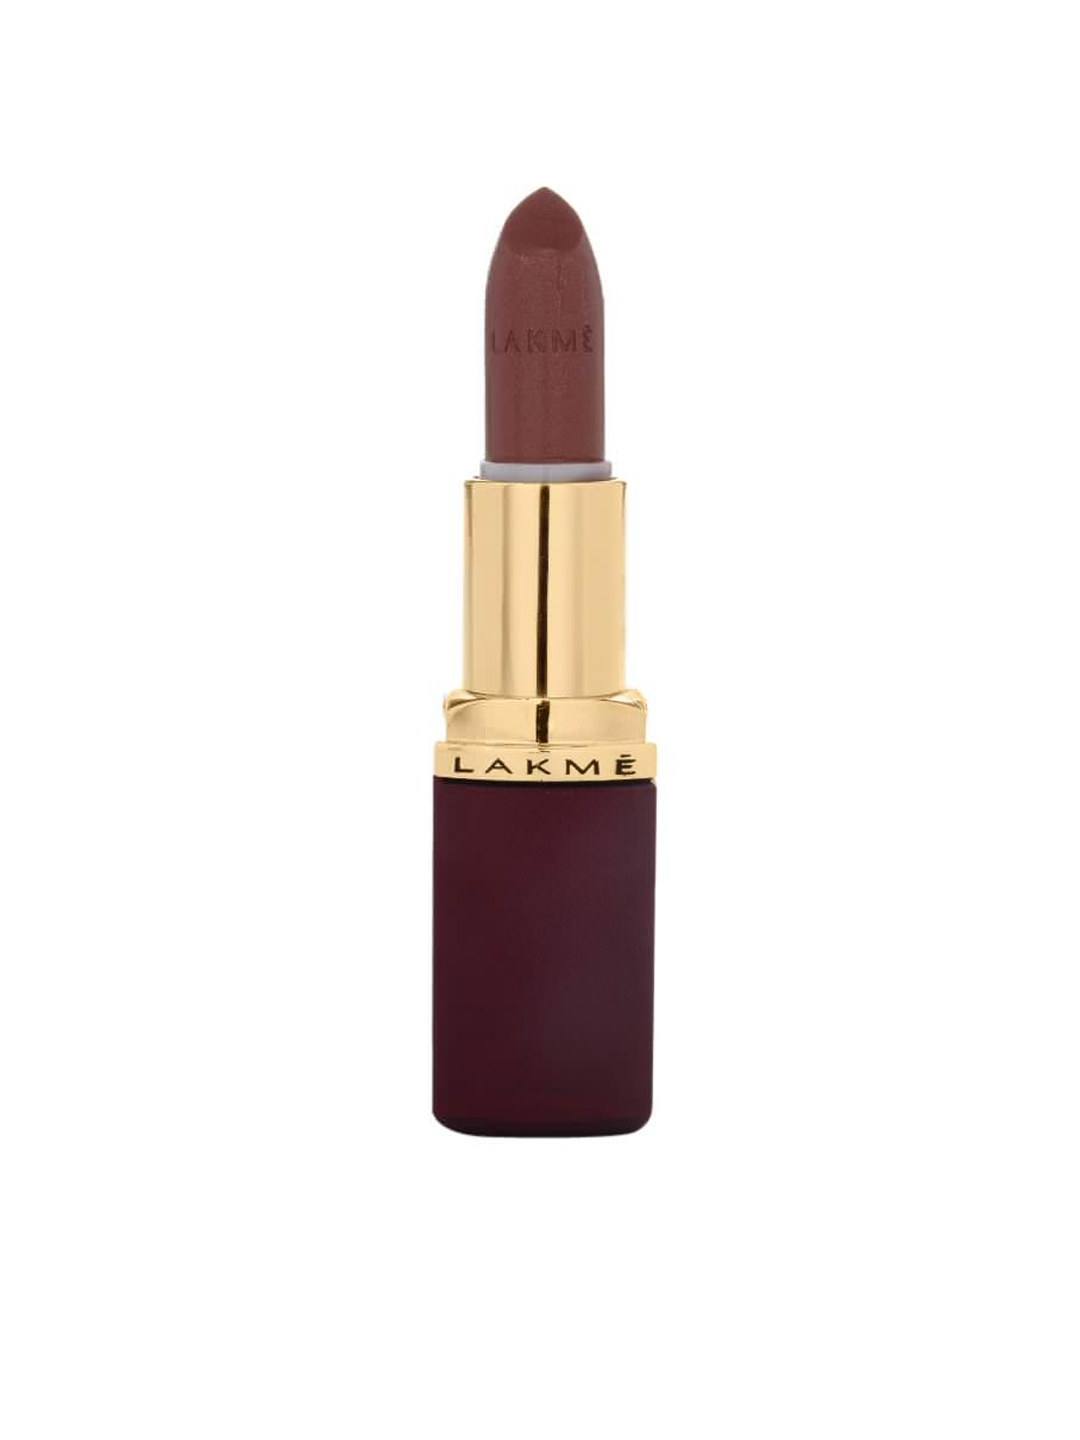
Lakme Enrich Satins Lipstick 138
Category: Personal Care / Lips / Lipstick
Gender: Women
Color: Purple
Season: Spring 2017
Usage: NA